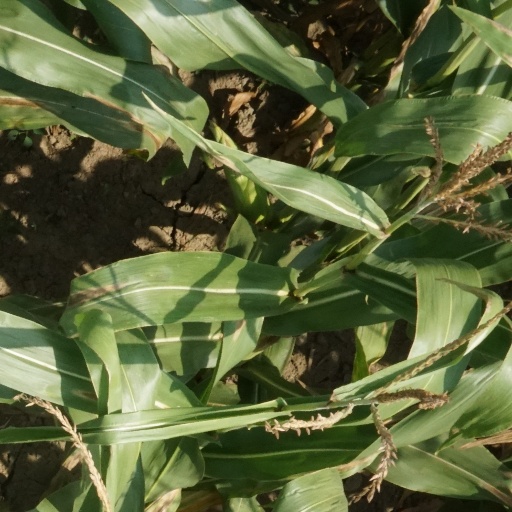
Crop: maize; corn